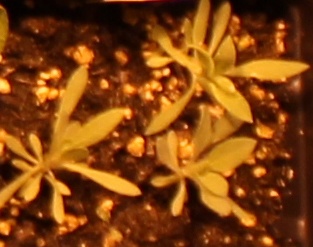
Label: Kochia